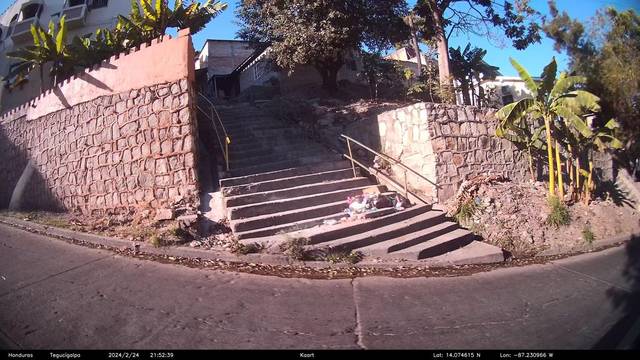
Region: Honduras
Coordinates: 14.075, -87.231